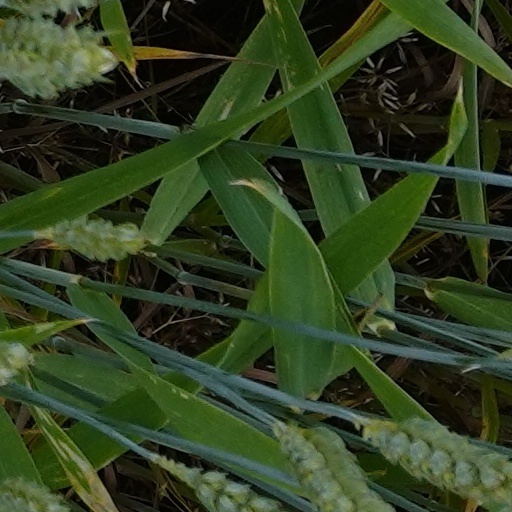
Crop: wheat